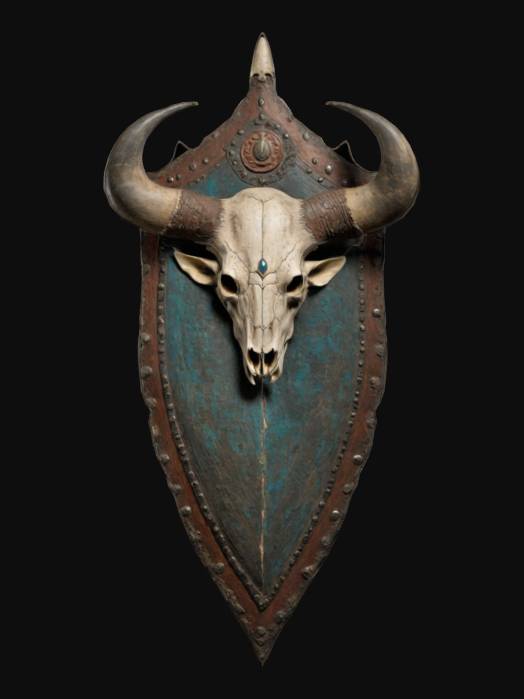
미적 점수 (1~10점): 8